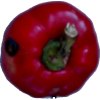
Label: red_pepper